James F. Brandau

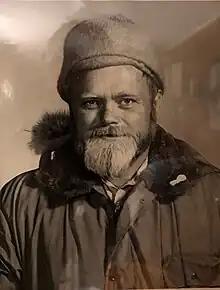
James F. Brandau

Lieutenant Commander James Florian Brandau, US Navy, retired, served multiple tours in Antarctica as a helicopter pilot as part of the U.S. Navy squadron VX-6. Several geological features in Antarctica are named in his honor, and he is featured in the literature and lore from there.